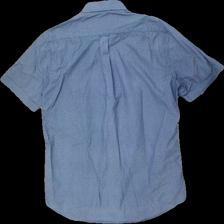
View: back
Type: Shirt
Category: Men
Brand: Not in the list
Brand text on label: NN07
Colors: Blue, White
Material: 100% bomull
Pattern: Geometric print
Cut: Regular
Size: S
Season: All
Stains: Minor
Damage: gult runt krage
Damage location: top center
Price range: <50
Recommended usage: Export
Description: skjorta med geometriskt tryck och gula knappar